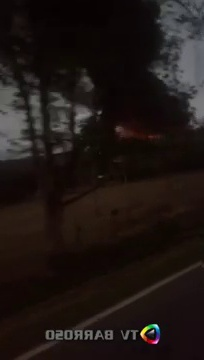
Fire: no
Smoke: yes